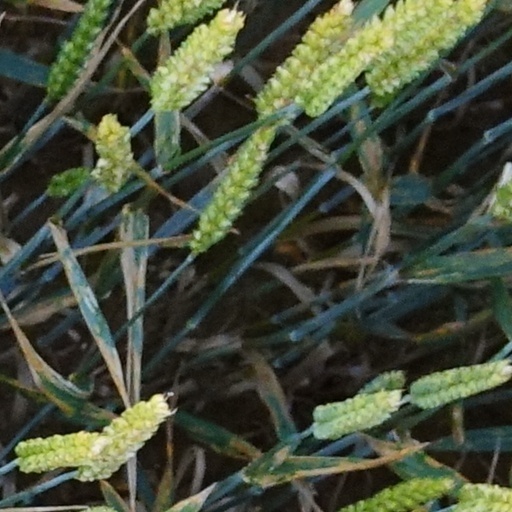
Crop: wheat